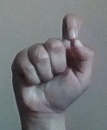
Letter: fa